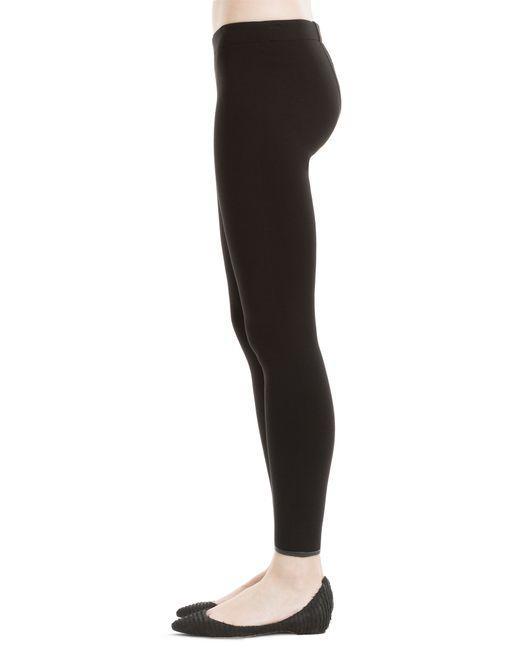
Slim Fit schwarze Baumwoll-Leggings für Damen